Roger Price (humorist)

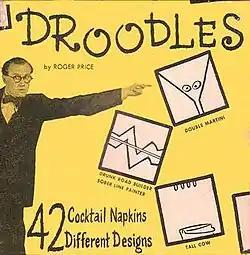

In 1953, Price invented "Droodles", a syndicated feature which he described as "a borkley-looking sort of drawing that doesn't make any sense until you know the correct title." When Simon & Schuster published Price's "Droodles" in 1953, the book launched a Droodle craze that was fueled by a series of ads in college newspapers offering cash prizes for Droodles created by college students. In 1954, Price hosted a "Droodles" television game show with panelists Marc Connelly, Denise Lor and Carl Reiner. More Droodles were gathered in follow-up books, "The Rich Sardine" (1954) and "Oodles of Droodles" (1955). Over the years, many of the drawings (minus the author's droll commentary) have been reprinted in collections such as "Classic Droodles". One of Price's original Droodles serves as the cover art for Frank Zappa's 1982 album "Ship Arriving Too Late to Save a Drowning Witch". Price's other captions for that drawing include "Mother pyramid feeding her baby."